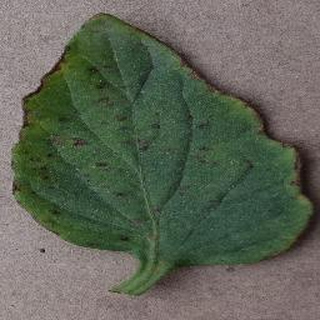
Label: tomato_bacterial_spot